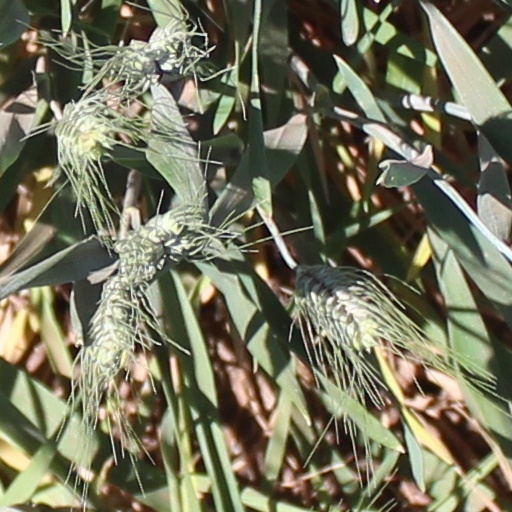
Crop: wheat